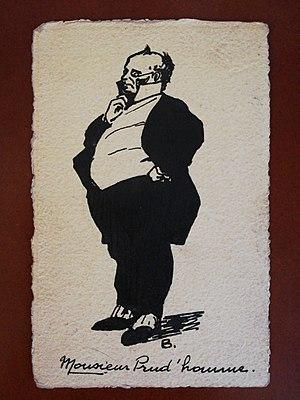
Monsieur Prudhomme, représentation amateure (milieu XXe siècle)
Monsieur Prudhomme est un personnage caricatural du bourgeois français du XIXᵉ siècle, créé par Henry Monnier.